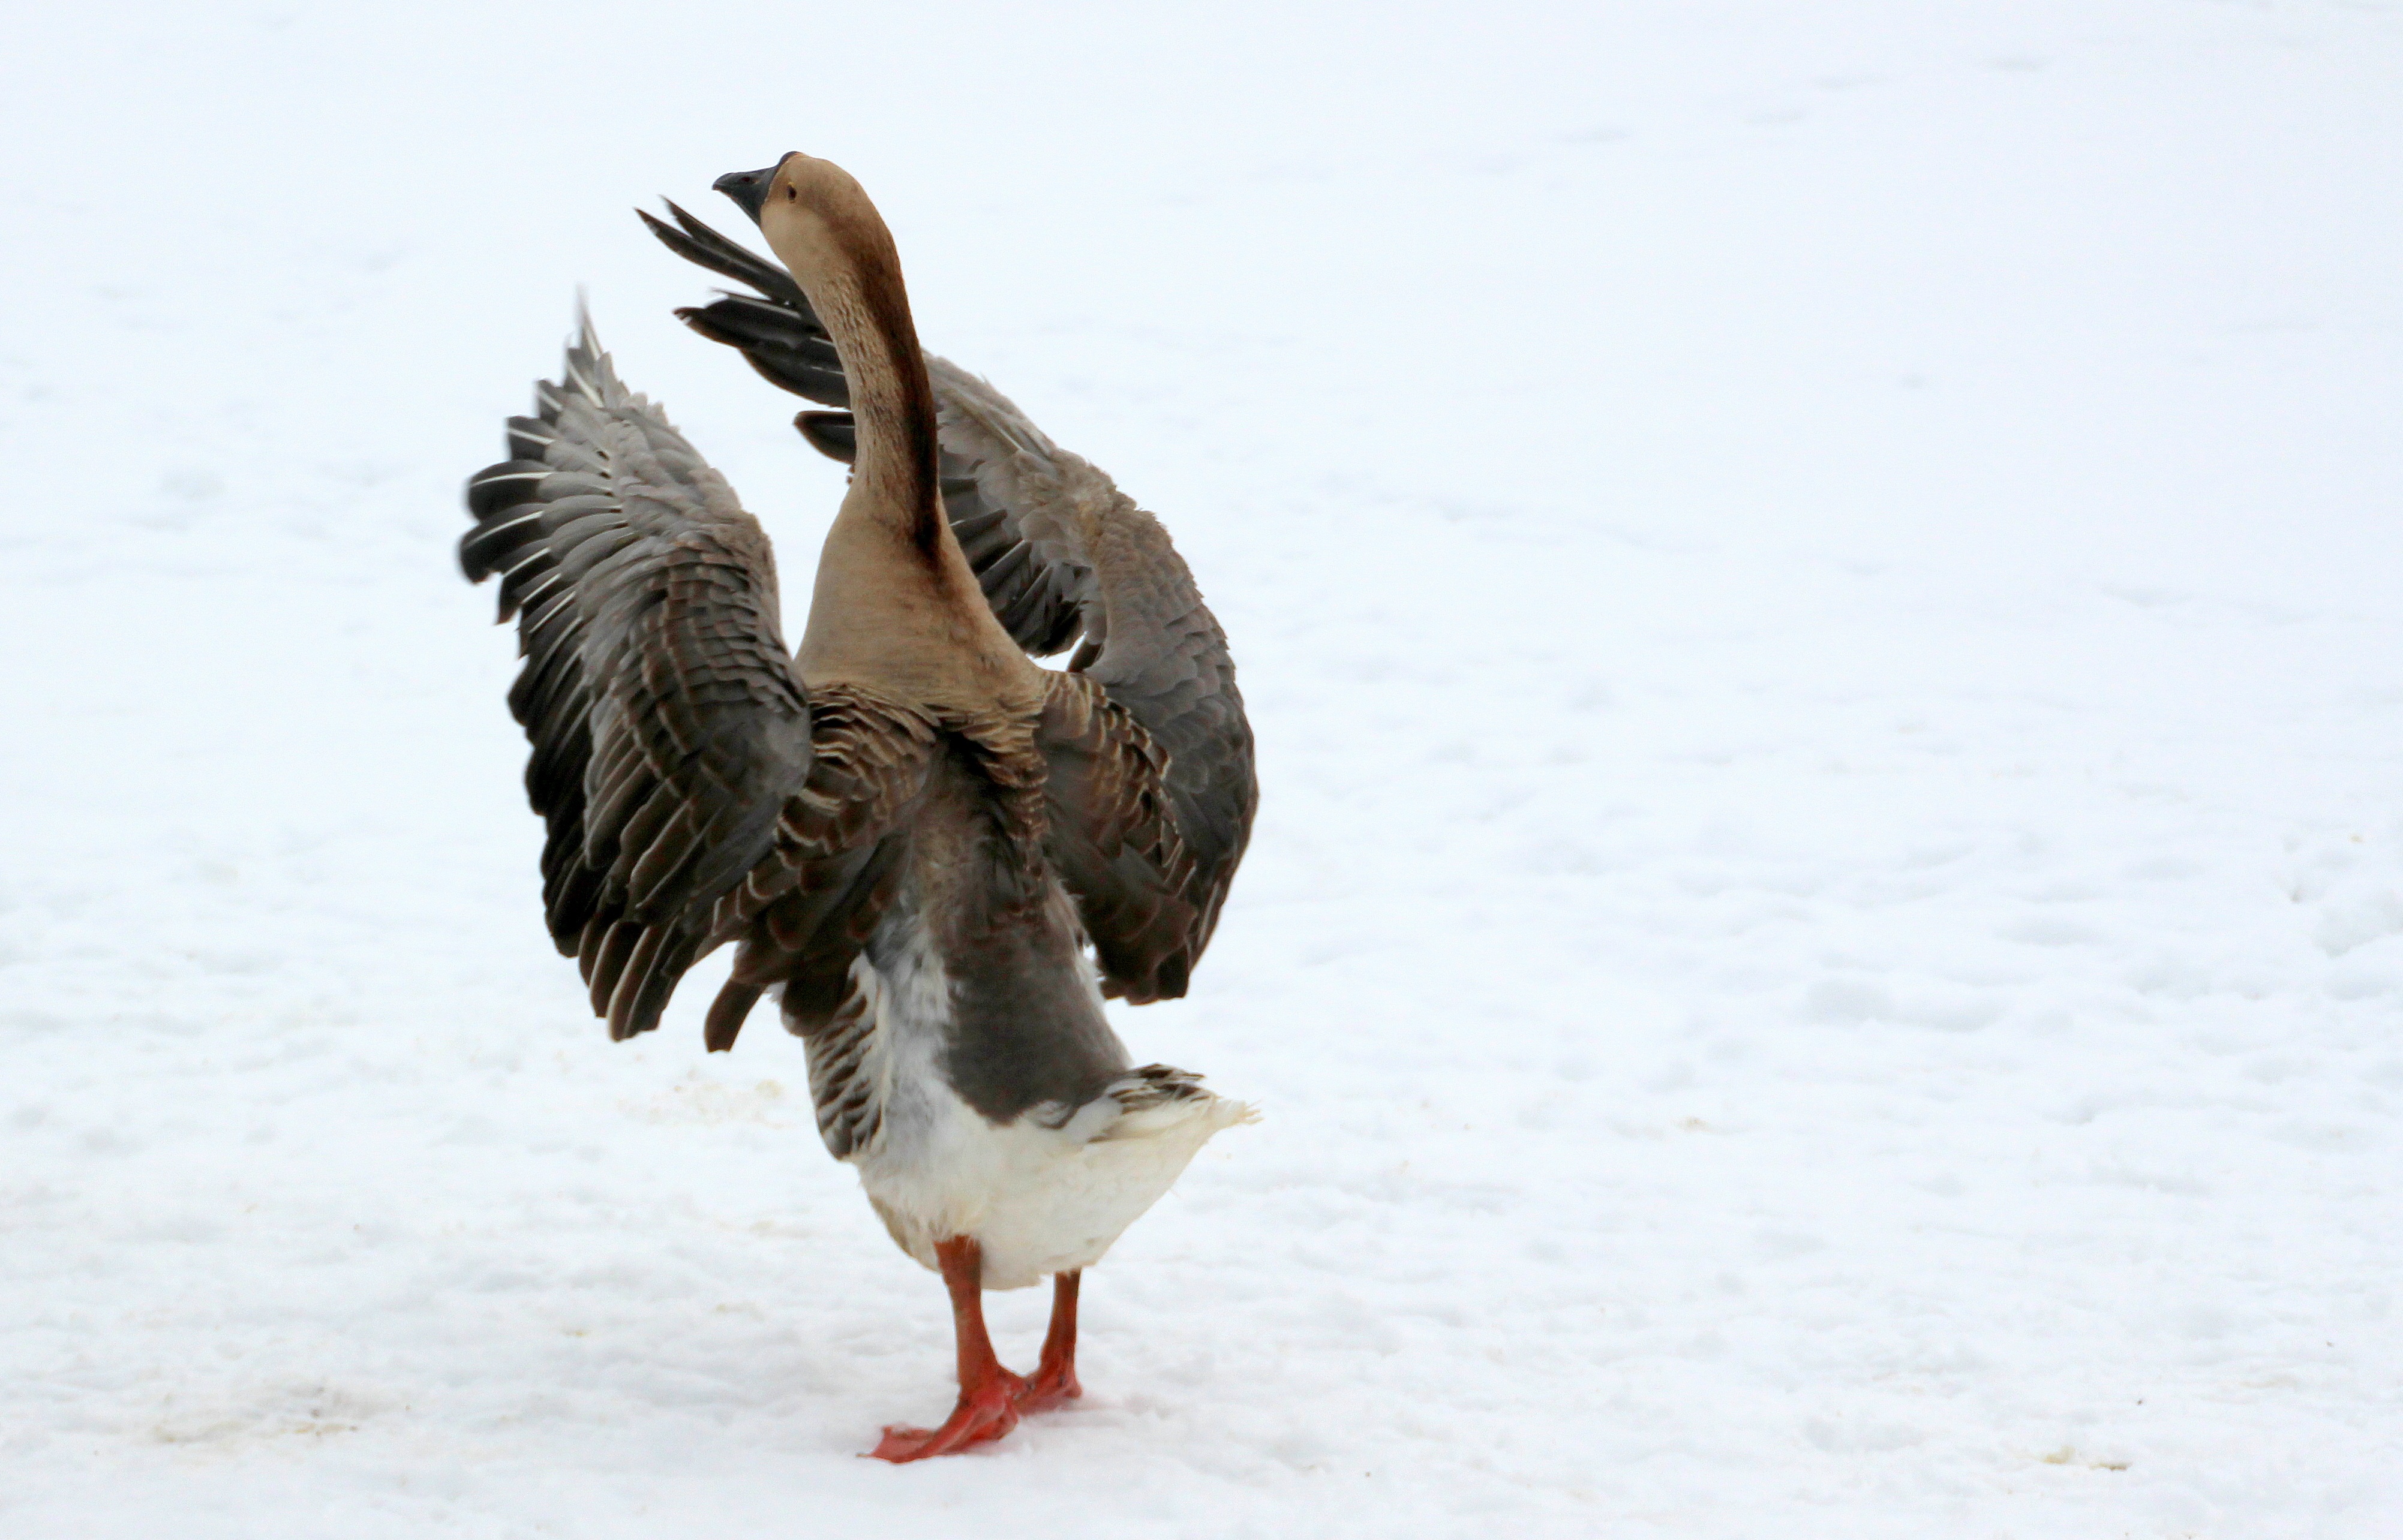
bird, wing, animal, seabird, spring, beak, close, fauna, plumage, poultry, goose, vertebrate, spring care, domestic goose, h cker goose